Gordon Bremer

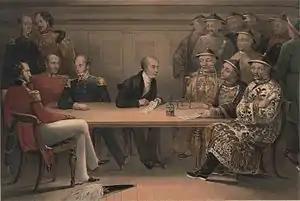
Bremer (left of centre) on board HMS "Wellesley" with Chinese officials on 4 July 1840, a day before the capture of Chusan

Rear-Admiral Frederick Maitland, commander of the East Indies and China Station, died in November 1839. As the senior naval officer, Bremer took over as commander-in-chief of British forces in the First Anglo-Chinese War as commodore. He was replaced by Rear-Admiral George Elliot in July 1840, but after Elliot's return home in November 1840, Bremer again assumed the post until the arrival of Sir William Parker in August 1841. Bremer commanded the capture of Chusan (5–6 July 1840), Second Battle of Chuenpi (7 January 1841), Battle of the Bogue (23–26 February), Battle of First Bar (27 February), Battle of Whampoa (2 March), and Battle of Canton (18 March).